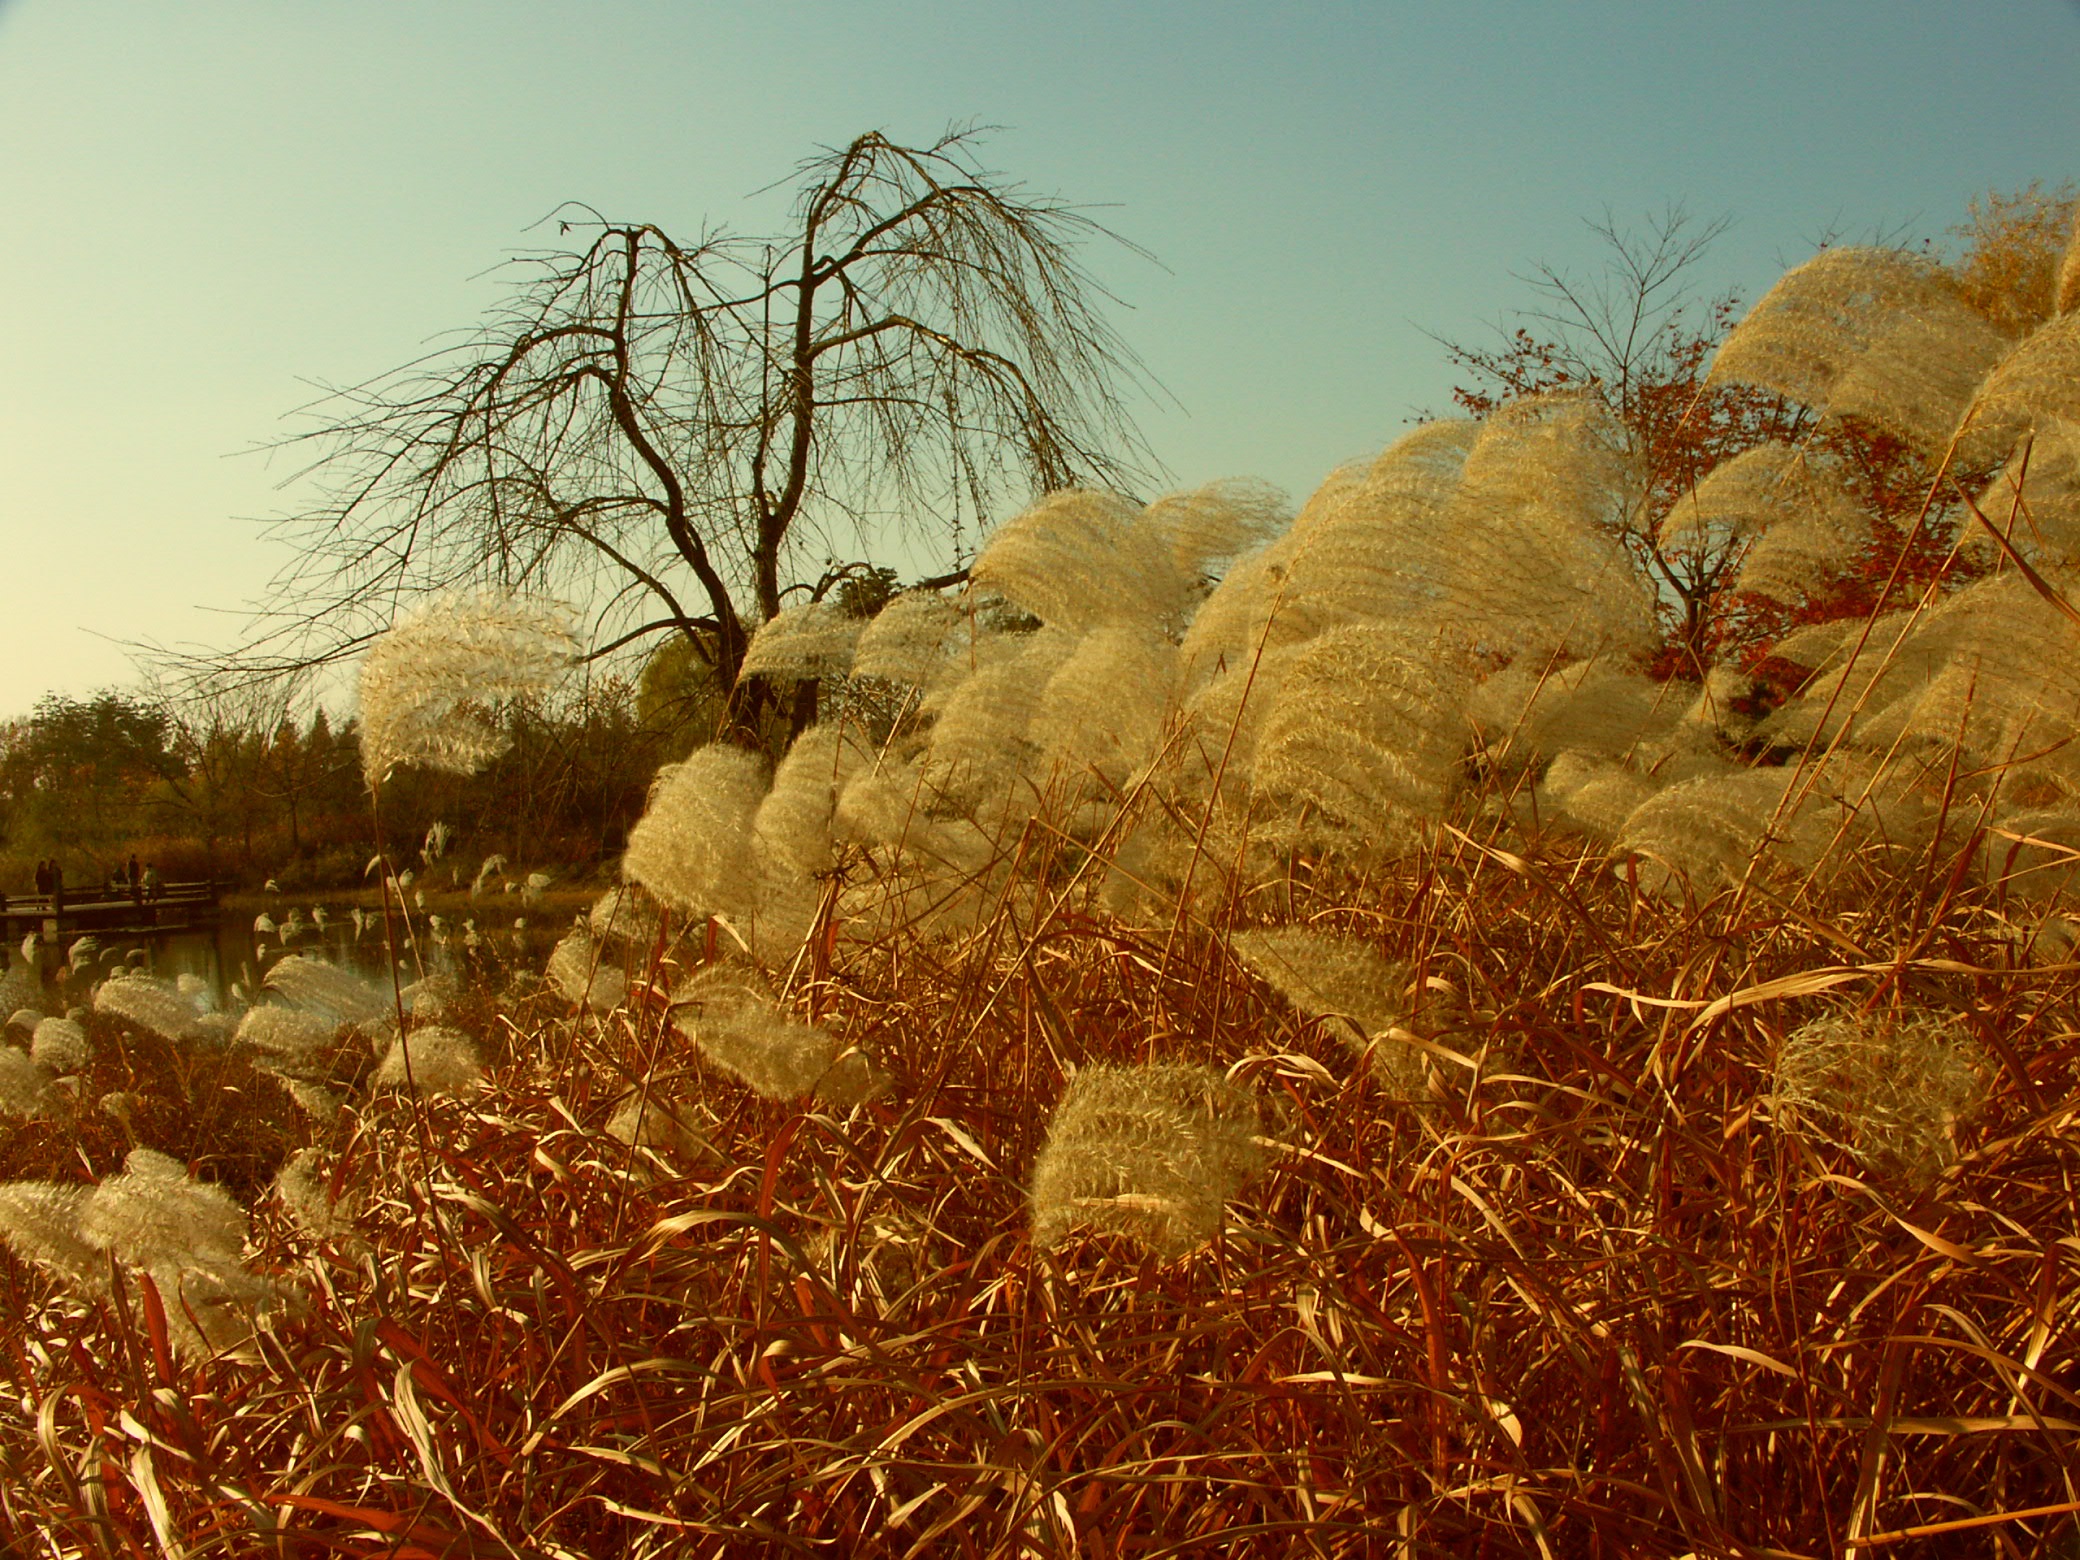
landscape, tree, grass, plant, field, prairie, sunlight, morning, leaf, flower, reed, harvest, crop, autumn, soil, agriculture, season, rural area, lake park, grass family